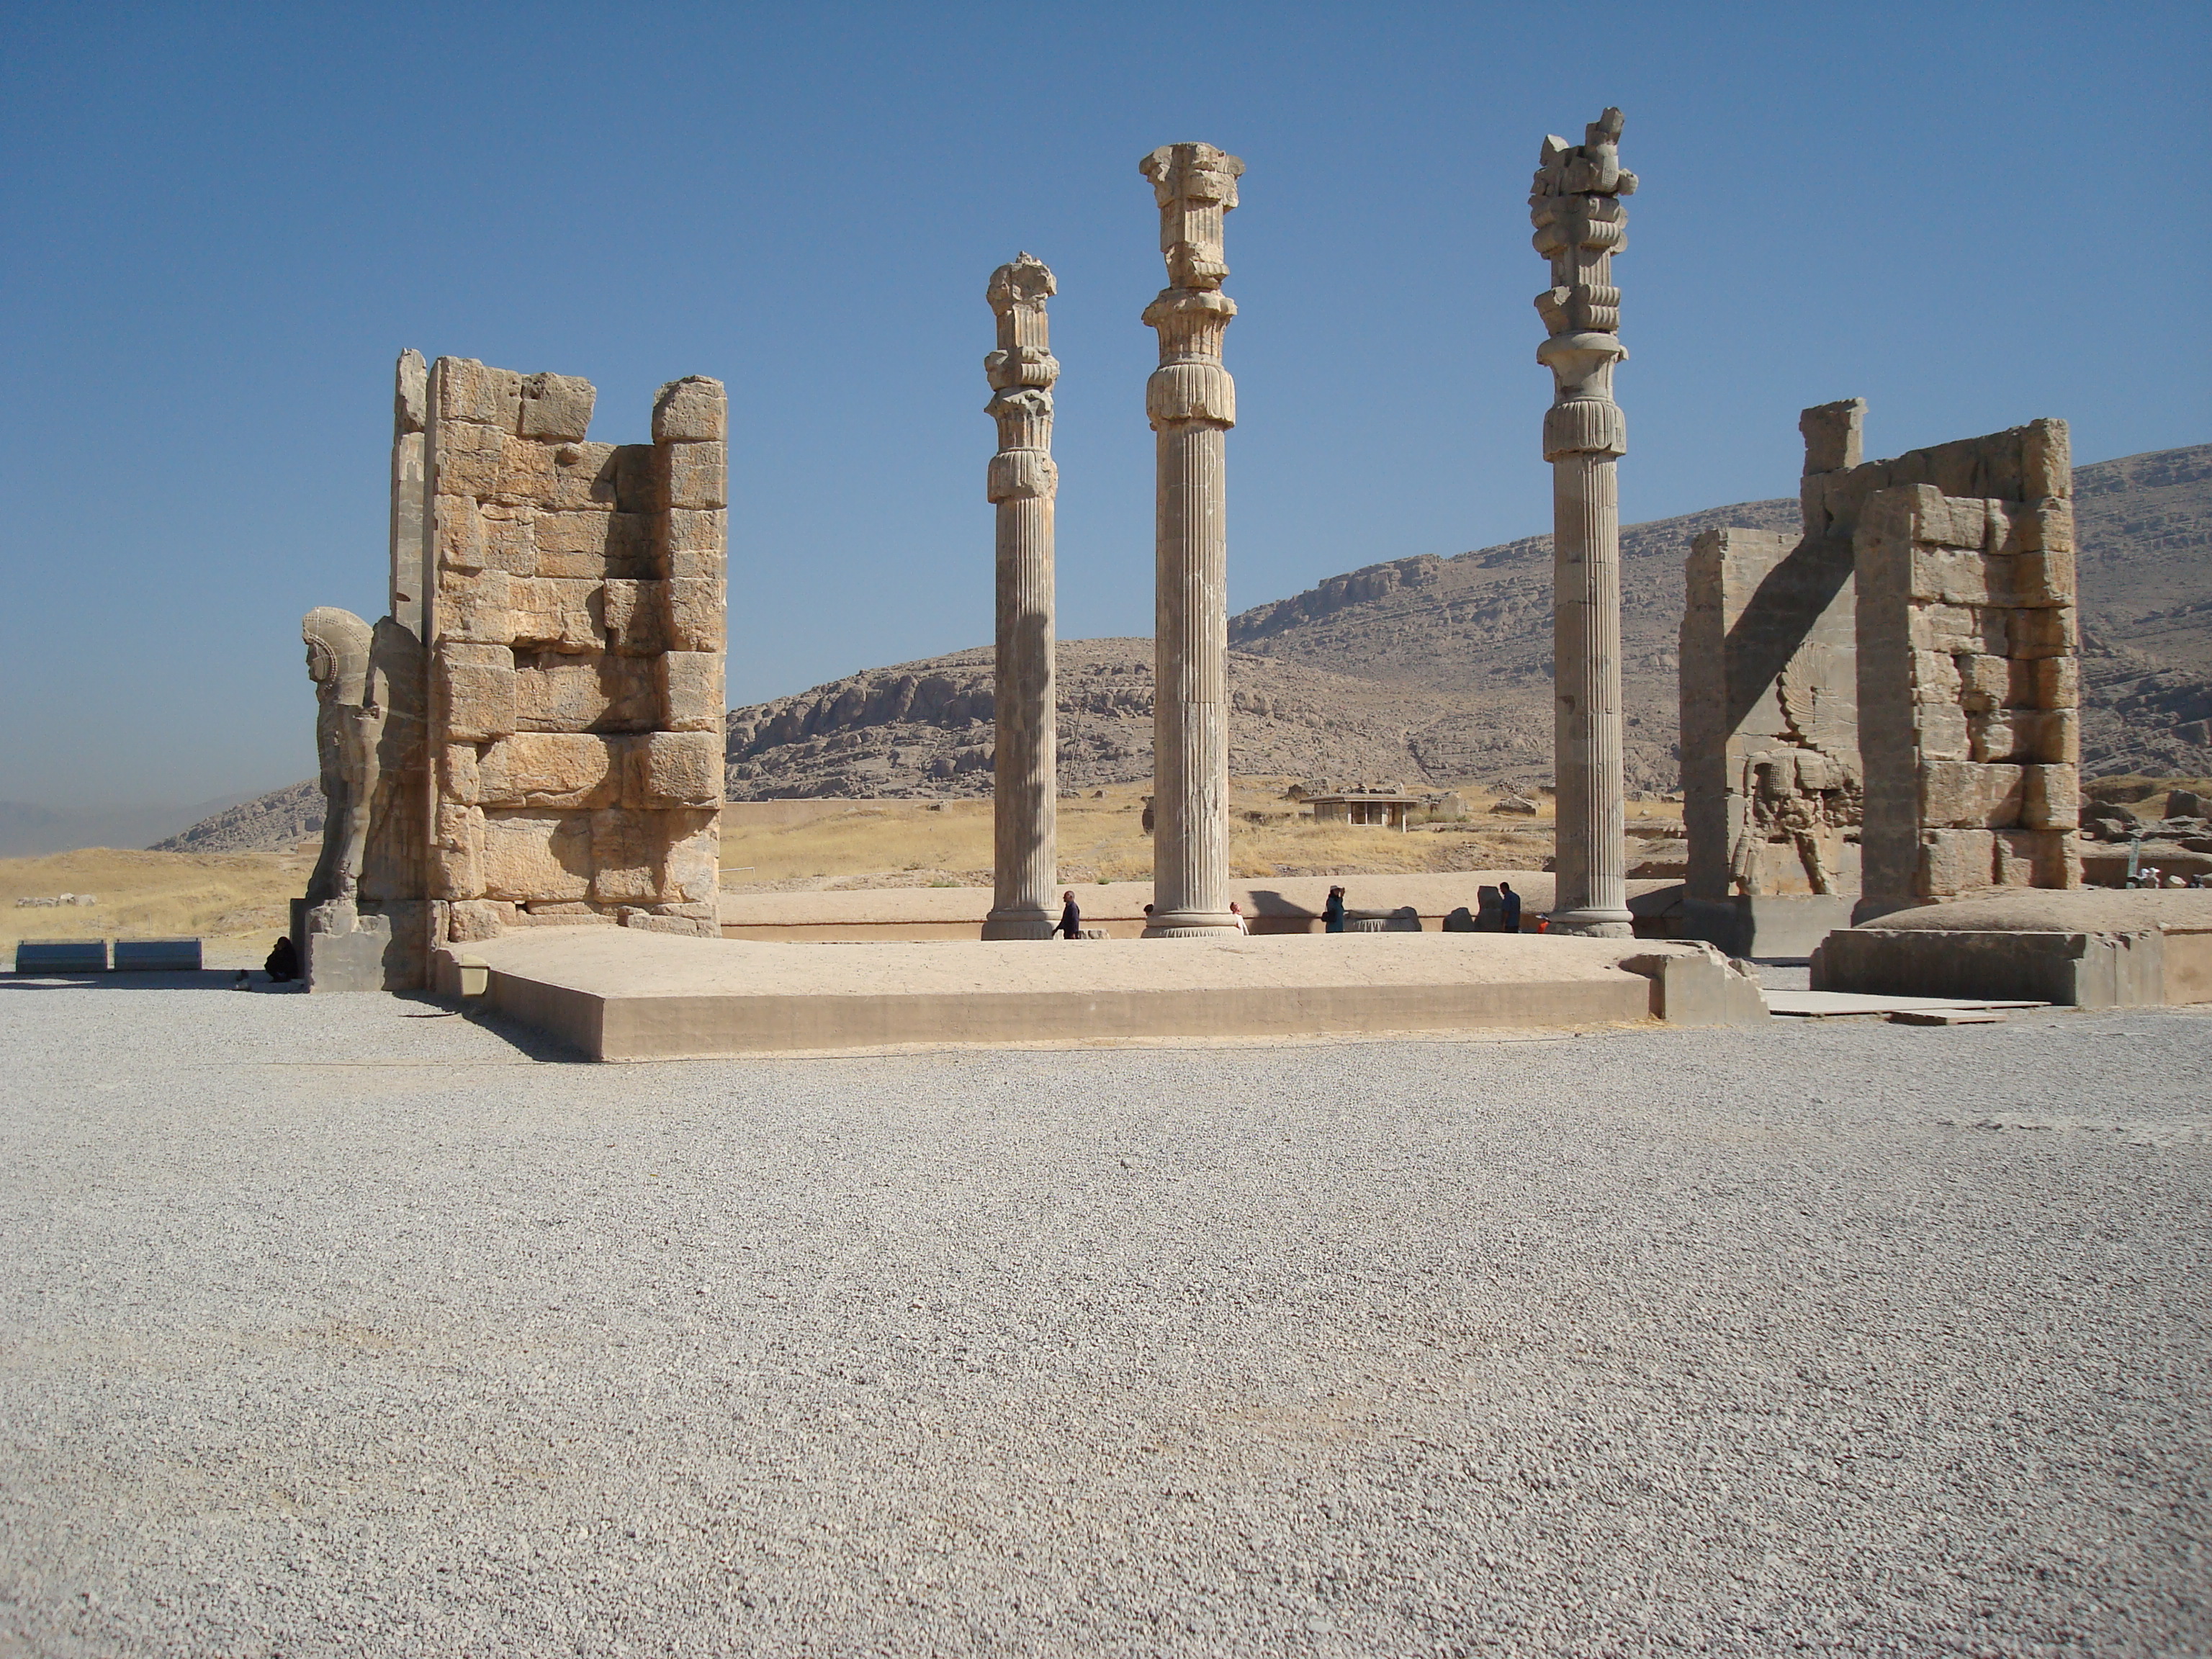
persia, iran, Cyrus, ancient, historic site, ancient history, archaeological site, column, ruins, monument, egyptian temple, unesco world heritage site, history, mortuary temple, place of worship, ancient greek temple, sky, ancient roman architecture